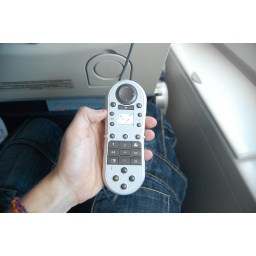
Use the remote or the touch screen to navigate in the small computer